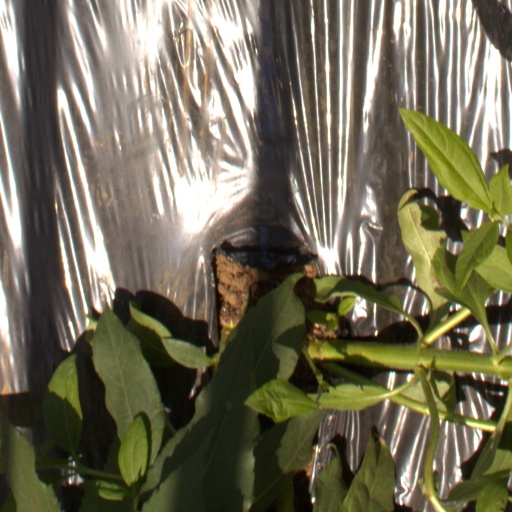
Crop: Jerusalem artichoke